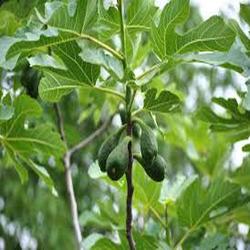
Label: Avocado